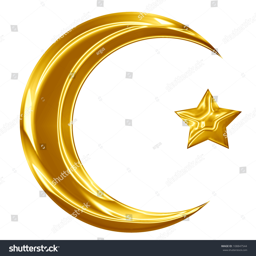
sign with a crescent and a smaller star